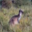
Label: kangaroo